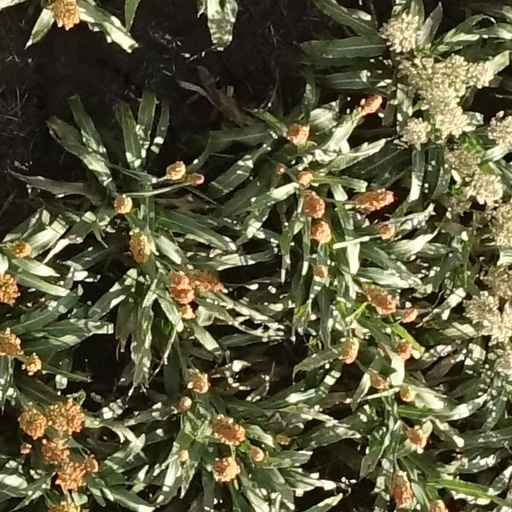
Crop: sorghum